John Fraser (Canadian soccer)

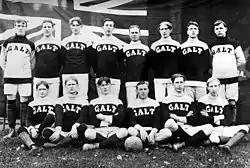

John Alexander Fraser (December 15, 1881 – May 8, 1959) was a Canadian amateur soccer player who competed in the 1904 Summer Olympics. Fraser was born in Hamilton, Ontario. In 1904 he was member of the Galt F.C. team, which won the gold medal in the soccer tournament. He played one match as a midfielder.